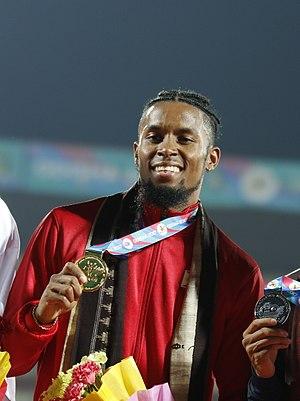
Eric Shauwn Brazas Cray est un athlète philippin, spécialiste du 400 m haies.